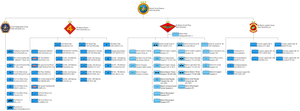
La Marine Forces Reserve, également connue sous le nom de United States Marine Corps Reserve et US Marine Corps Forces Reserve, est la force de réserve du Corps des Marines des Etats-Unis. C'est le plus grand commandement des réservistes au sein du corps. Les réservistes des Marines suivent la même formation et travaillent dans les mêmes spécialités professionnelles militaires que leurs homologues en service actif.